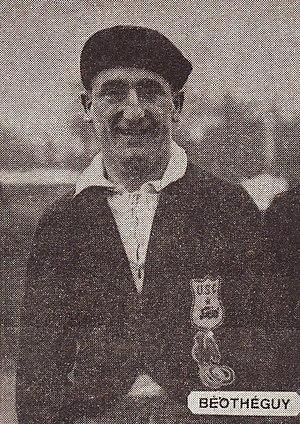
Chocolat Aiguebelle, André Behoteguy - US Cognac
André Béhotéguy, né le 19 octobre 1900 à Bayonne et mort le 14 juillet 1960 à Nice, est un joueur français de rugby à XV évoluant au poste de centre.